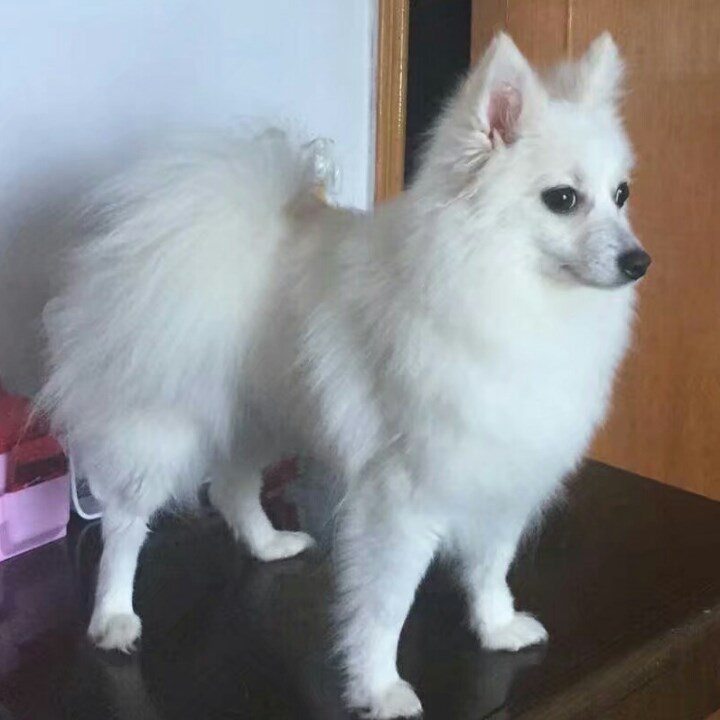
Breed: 253-n000107-Japanese_Spitzes